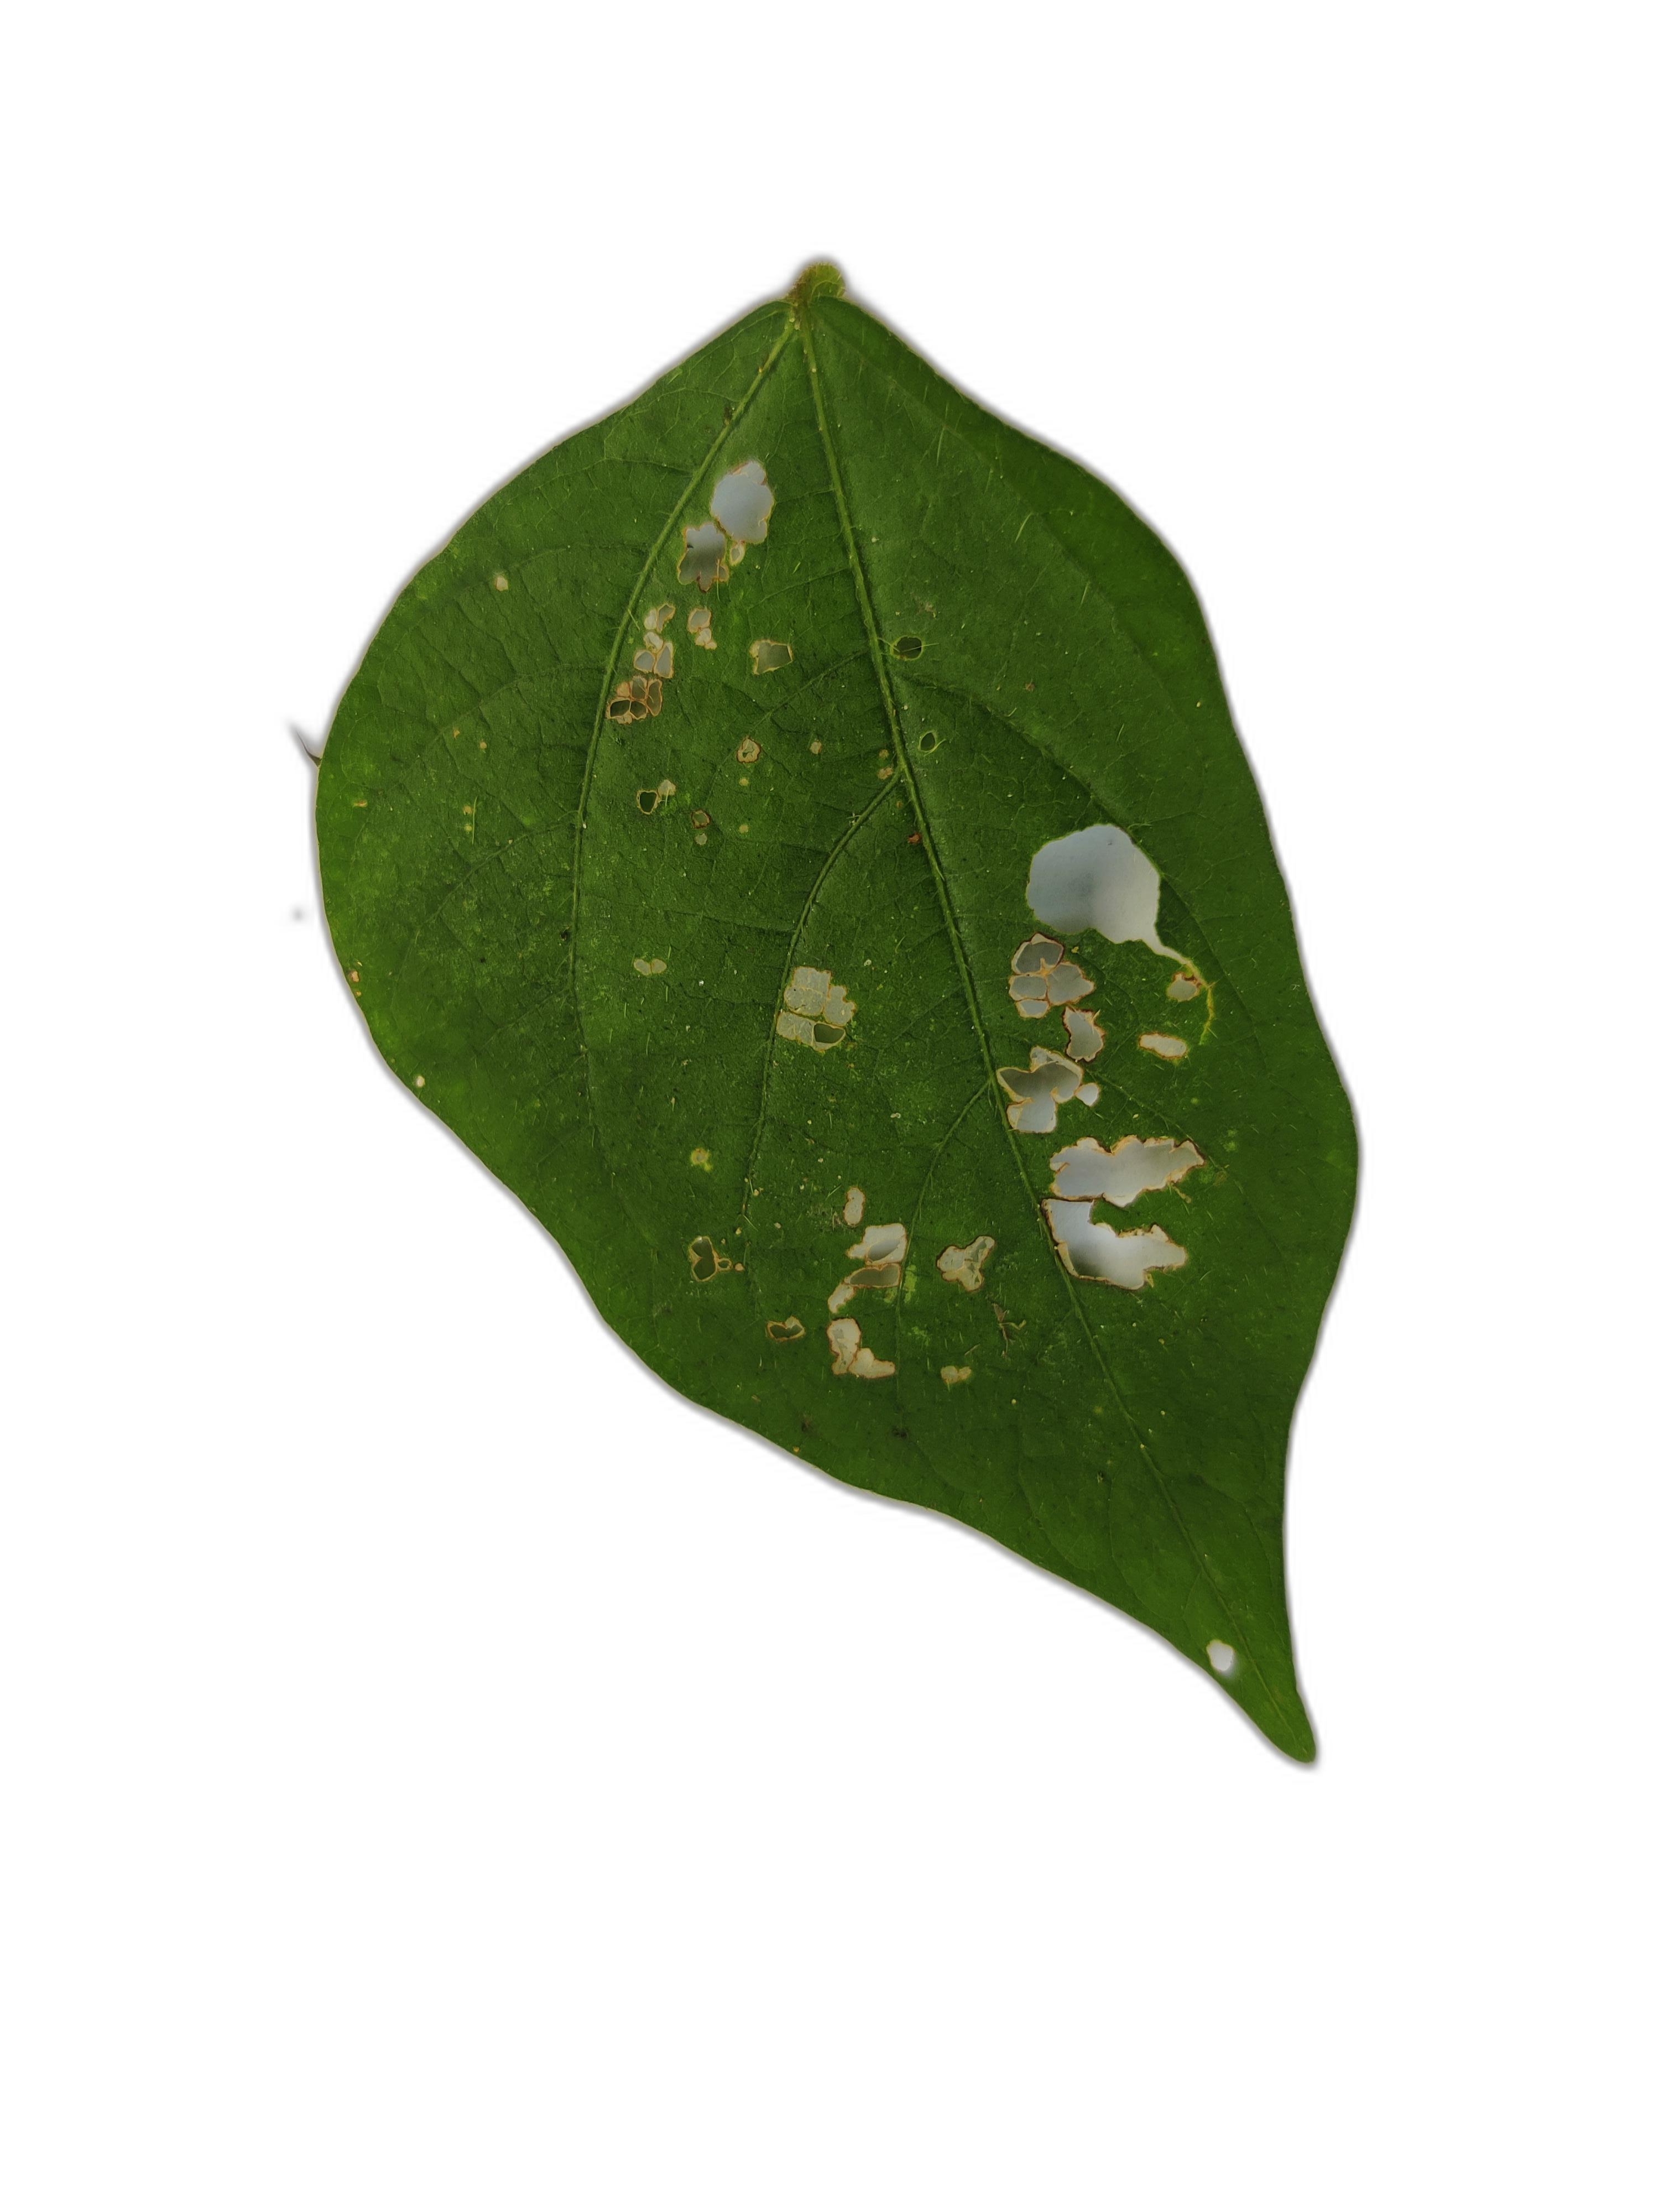
Label: Cercospora leaf spot